Margamkali

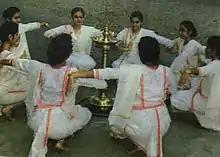
Knanaya Margam Kali

Typically, a dozen dancers sing and dance clapping around a "Nilavilakku" wearing the traditional ""Chattayum Mundum"". The lamp represents Christ and the performers his disciples. The performance is usually held in two parts ("padham") and begins with songs and dances narrating the life of Saint Thomas, the apostle. It then takes a striking turn with a martial play of artificial swords and shields. Margamkali does not use any instruments other than two small palm size cymbals played by the same person who sings the song.